Don Spater Senanayake

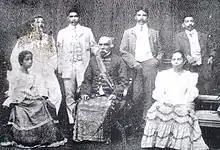
D.S. Senanayake, with brother-in-law F.H. Dias-Bandaranaike, brothers Don Charles and Don Stephen, sister Maria Frances, father Mudaliyar Don Spater, and mother Dona Catherina Elizabeth Perera. (circa. 1902)

Mudaliyar Don Spater Senanayake was a Ceylonese, an entrepreneur and philanthropist. He was a successful graphite mine owner and was given the titular title of Mudaliyar for social service by the British colonial administration. He is the father of D. S. Senanayake, the first Prime Minister of Sri Lanka.